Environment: lab
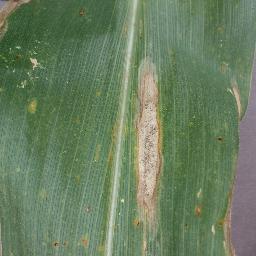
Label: northern_corn_leaf_blight